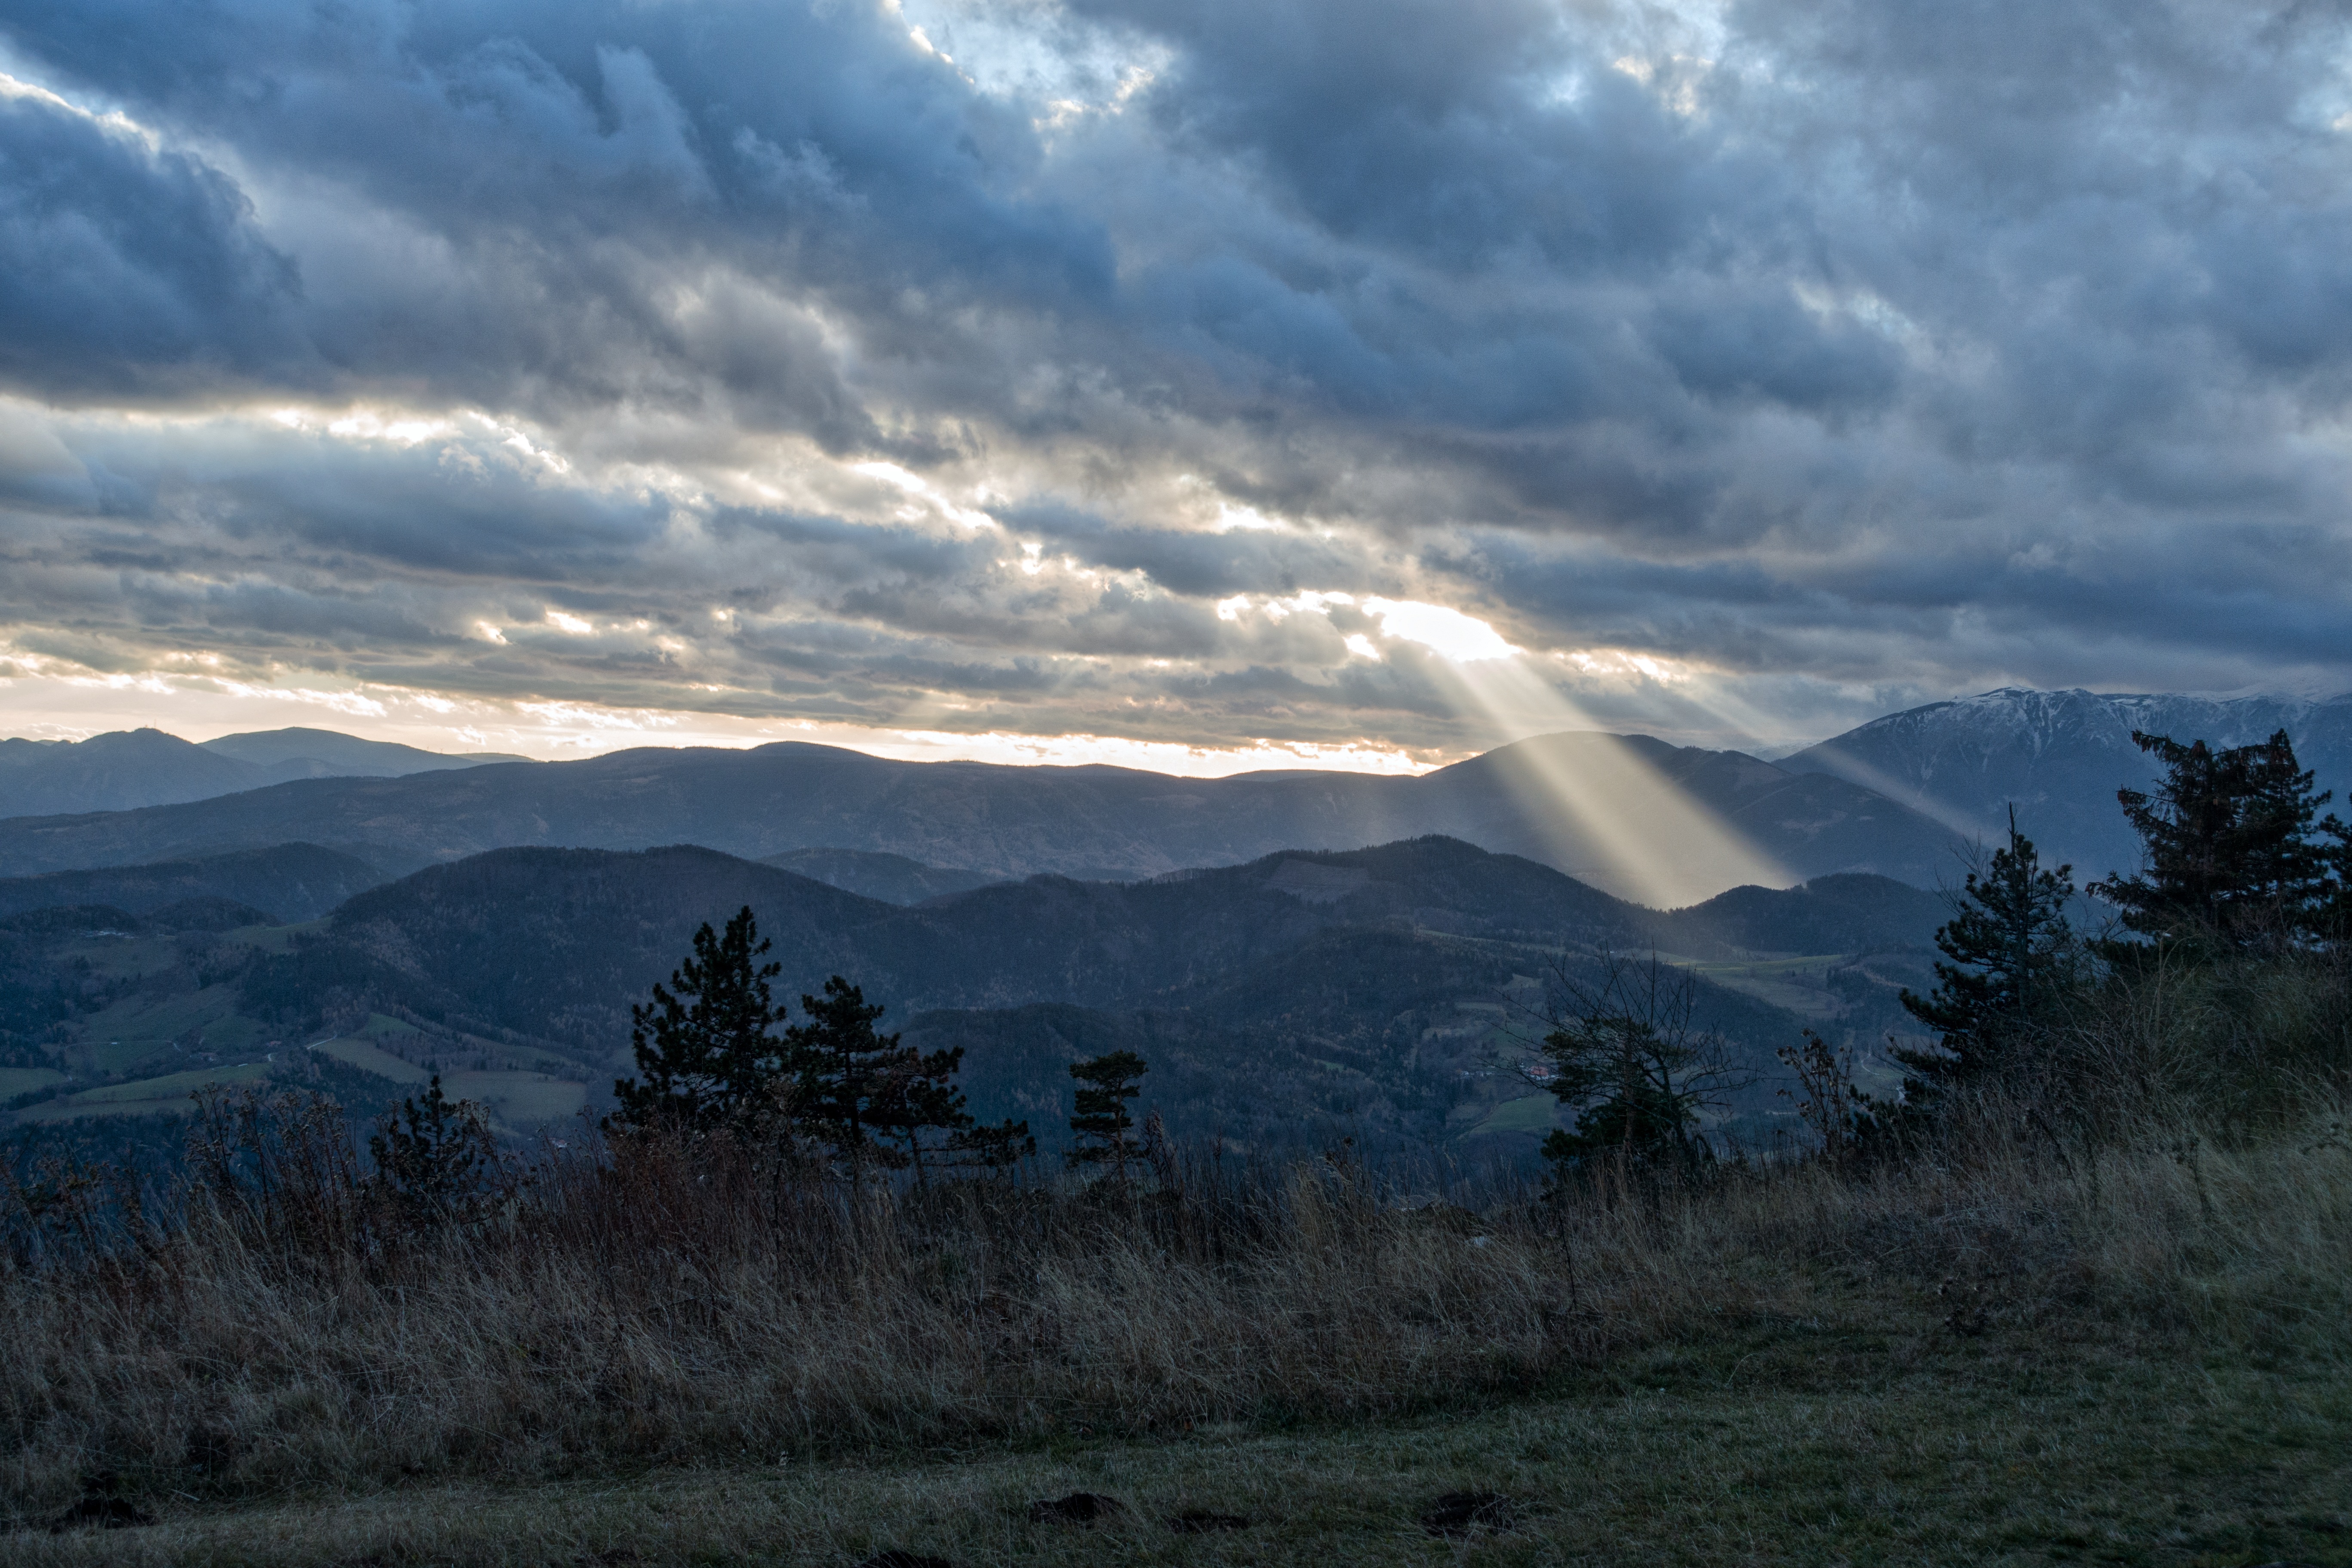
landscape, tree, nature, wilderness, mountain, snow, cloud, sky, sunrise, mist, sunlight, morning, hill, dawn, mountain range, dusk, weather, alpine, ridge, austria, plateau, loch, landform, lower austria, meteorological phenomenon, high wall, cloud mood, geographical feature, atmospheric phenomenon, mountainous landforms, rax schneeberg group